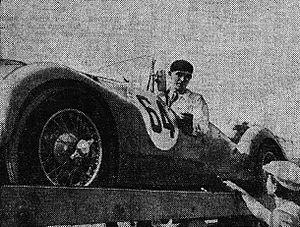
Amédée Gordini et sa Simca 8, au circuit de la Baule en août 1938
Amédée Gordini, né Amedeo Gordini le 23 juin 1899 à Bazzano, Italie, et mort le 25 mai 1979 à Paris, et surnommé « Le sorcier », est un constructeur automobile italien, naturalisé français dans les années 1950. Il a exercé les fonctions de mécanicien, de pilote, de préparateur et de constructeur d'automobiles de course avec Fiat et Simca avant de fonder sa marque, Gordini, pour terminer sa carrière avec Renault.